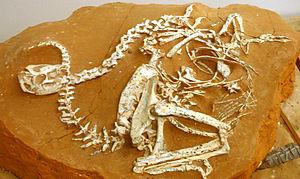
La Formation de Djadokhta est une formation géologique datant de la fin du Crétacé supérieur, composante du bassin de Nemegt en Mongolie, dans la partie nord-ouest du désert de Gobi.
Khaan est un genre éteint de dinosaures de la famille des Oviraptoridae, dont les restes fossiles ont été trouvés dans la Formation de Djadokhta en Mongolie. Il a vécu pendant le Crétacé supérieur, il y a environ 75 millions d'années.